Sporting CP

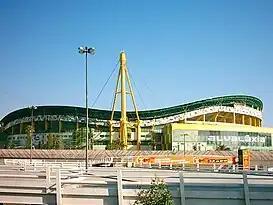
A new stadium, Estádio José Alvalade, was inaugurated in 2003.

In 2000, Sporting, led by manager Augusto Inácio (a former Sporting player, who replaced Giuseppe Materazzi at the beginning of the season), won the league title on the last match day, with a 4–0 victory over Salgueiros, ending an 18-year drought. In the following season, Sporting conquered the 2000 Super Cup but came third in the league. In the 2001–02 season, led by coach László Bölöni, Sporting conquered their 18th league title, the Portuguese Cup and the 2002 Portuguese Super Cup. On 21 June 2002, the club had opened its training facility, located in Alcochete, 30 km east of Lisbon.